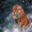
Label: tiger